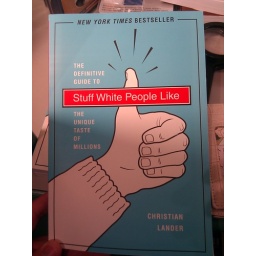
Saw this interesting book in a store while walking around downtown Madison, WI.